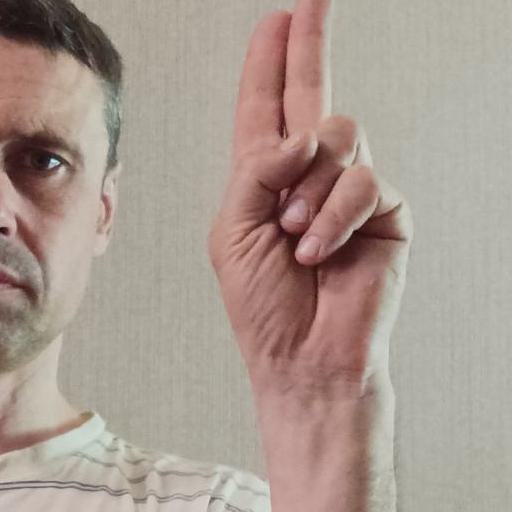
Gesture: two_up